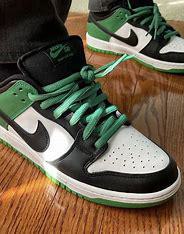
Brand: Nike
Model: Dunk Retro